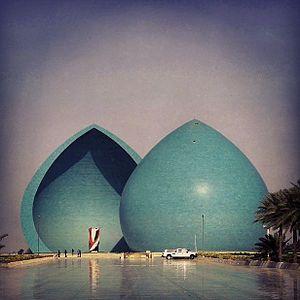
La guerre Iran-Irak, connue en Iran sous le nom de guerre imposée ou Défense sacrée et en Irak sous le nom de Qādisiyyah de Saddam est une guerre qui a opposé l'Iran à l'Irak entre le 22 septembre 1980, date de l'invasion irakienne de l'Iran, et le 20 août 1988. La guerre s'inscrit dans la lignée des multiples dissensions liées aux litiges frontaliers opposant les deux pays. Elle est également due aux appréhensions des conséquences de la révolution iranienne de 1979 qui porte l'ayatollah Khomeini au pouvoir, le gouvernement sunnite irakien de Saddam Hussein craignant que cette dernière n'attise les desseins révolutionnaires de la majorité chiite longuement réprimée. Le conflit s'explique également par la volonté de l'Irak de remplacer l'Iran en tant que puissance dominante du golfe Persique.
Ismail Fatah Al Turk est un sculpteur irakien.